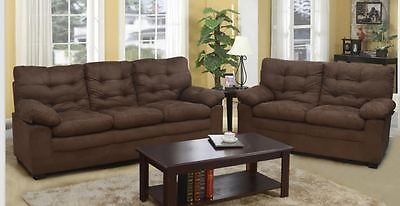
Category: sofa